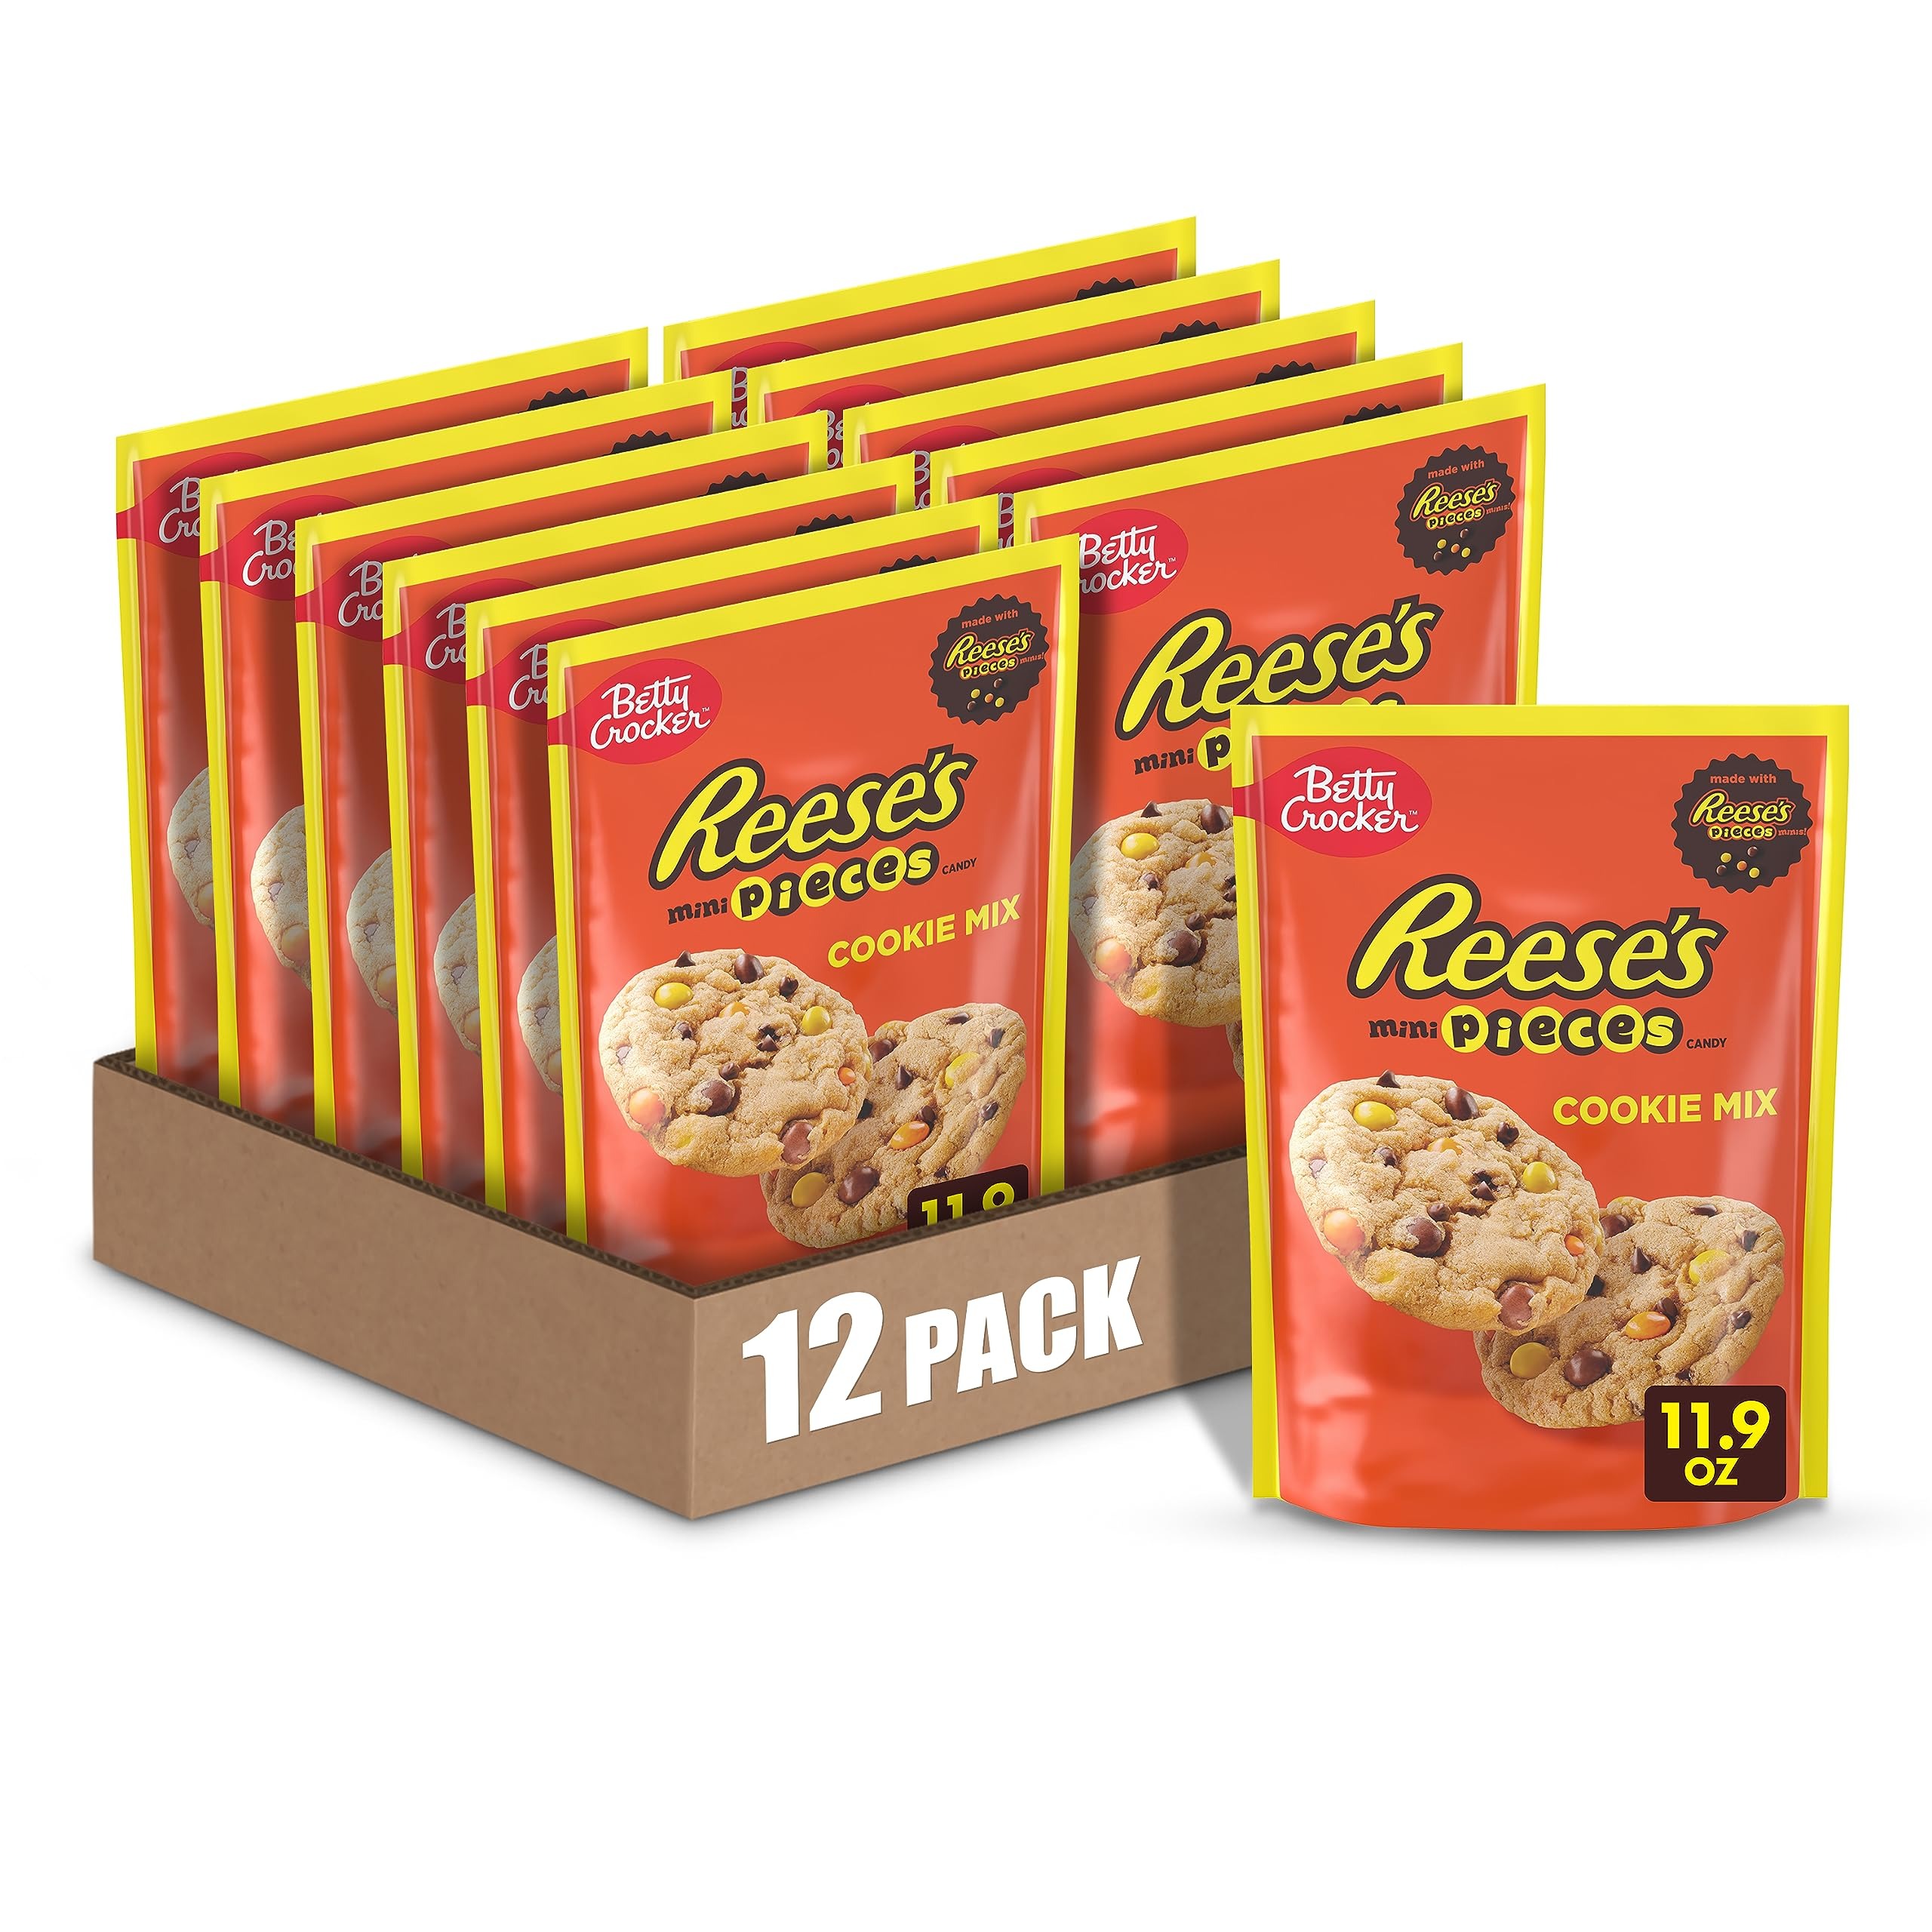
Item Name: Betty Crocker REESE'S Mini Pieces Candy Cookie Mix, Peanut Butter Cookie Mix with REESE'S Minis Pieces and Mini Chocolate Chips, 11.9 oz (Pack of 12)
Bullet Point 1: BETTY AND REESE'S TOGETHER: The REESE'S Mini Pieces Candy you love can be found in this delectable Betty Baking Mix
Bullet Point 2: INCLUDES REESE'S MINI PIECES CANDY: Bake peanut butter cookies with REESE'S Mini Pieces Candy and mini chocolate chips; Treat everyone to warm, oven-baked cookies as a dessert or sweet snack this season
Bullet Point 3: QUICK AND EASY: Just follow the simple steps on the package to create an irresistible and indulgent treat to share; Make cookies a part of food gift baskets or treats tables
Bullet Point 4: HOLIDAY TREATS: Bring out a batch of oven-baked cookies to delight guests at Thanksgiving, holiday parties, and any celebration
Bullet Point 5: CONTAINS: Twelve 11.9 oz pouches of Betty Crocker Peanut Butter Cookie Mix with REESE'S Mini Pieces Candy and Mini Chocolate Chips
Value: 12.0
Unit: Count

Price: 11.19